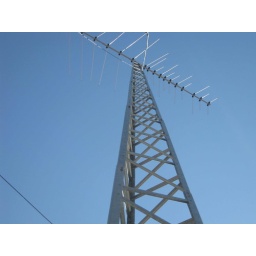
a telephone pole by our school.